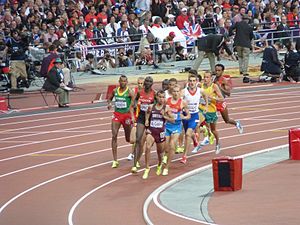
Atletik under sommer-OL 2012 – 1500 m mænd
Heat fra 1500 m mænd ved OL 2012
Mændenes 1500 meter under Sommer-OL 2012 i London blev afholdt på Olympiske stadion 3. til 7. august.